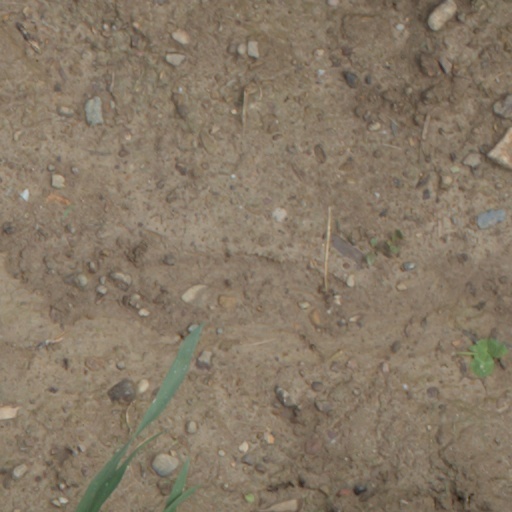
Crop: wheat